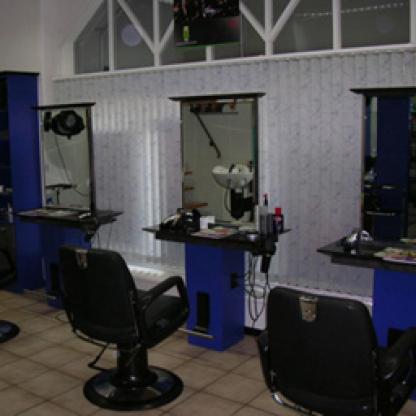
Scene: Indoor